José María Moncada

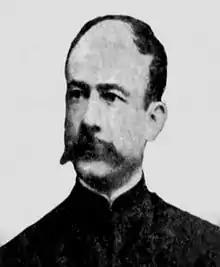
José María Moncada in 1910

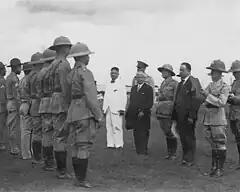
U.S. Marine review by President José María Moncada Tapia and Gen. Anastasio Somoza Garcia, Managua, 1930.

José María Moncada Tapia (8 December 1870 – 23 February 1945) was the President of Nicaragua from 1 January 1929 to 1 January 1933.